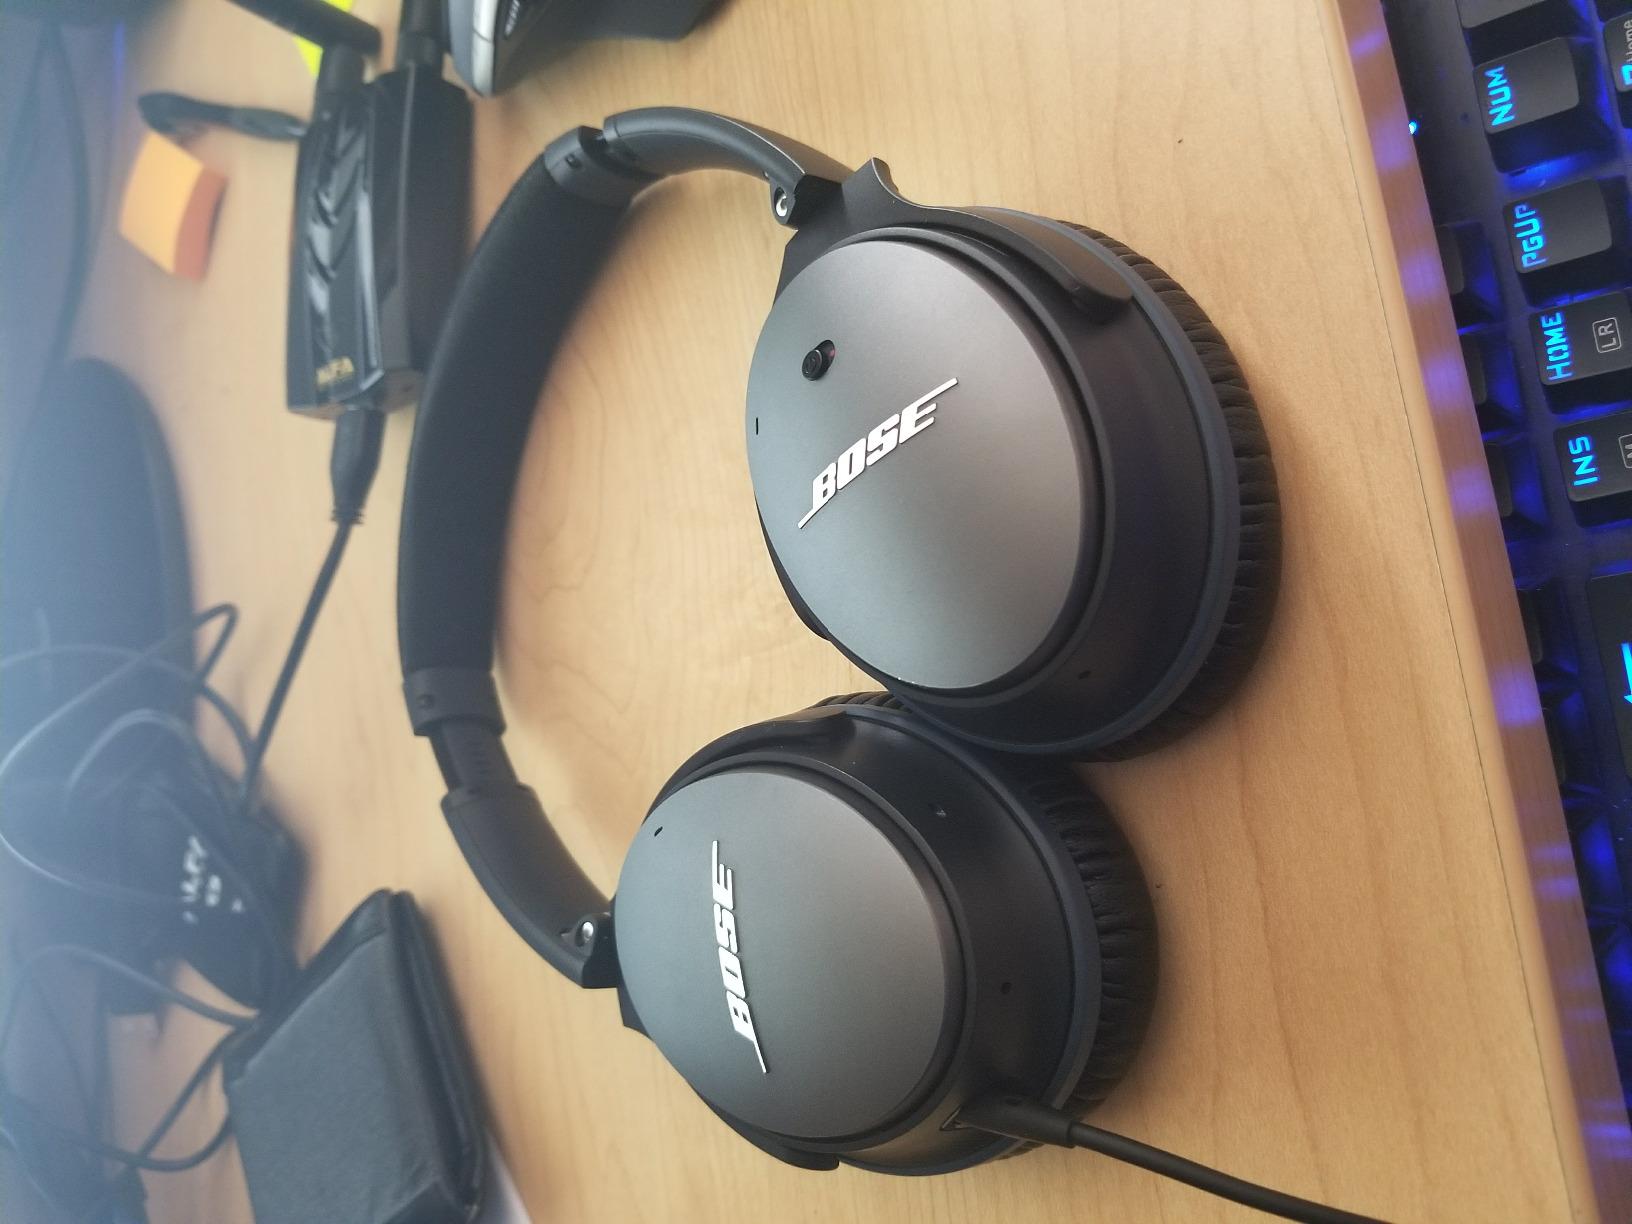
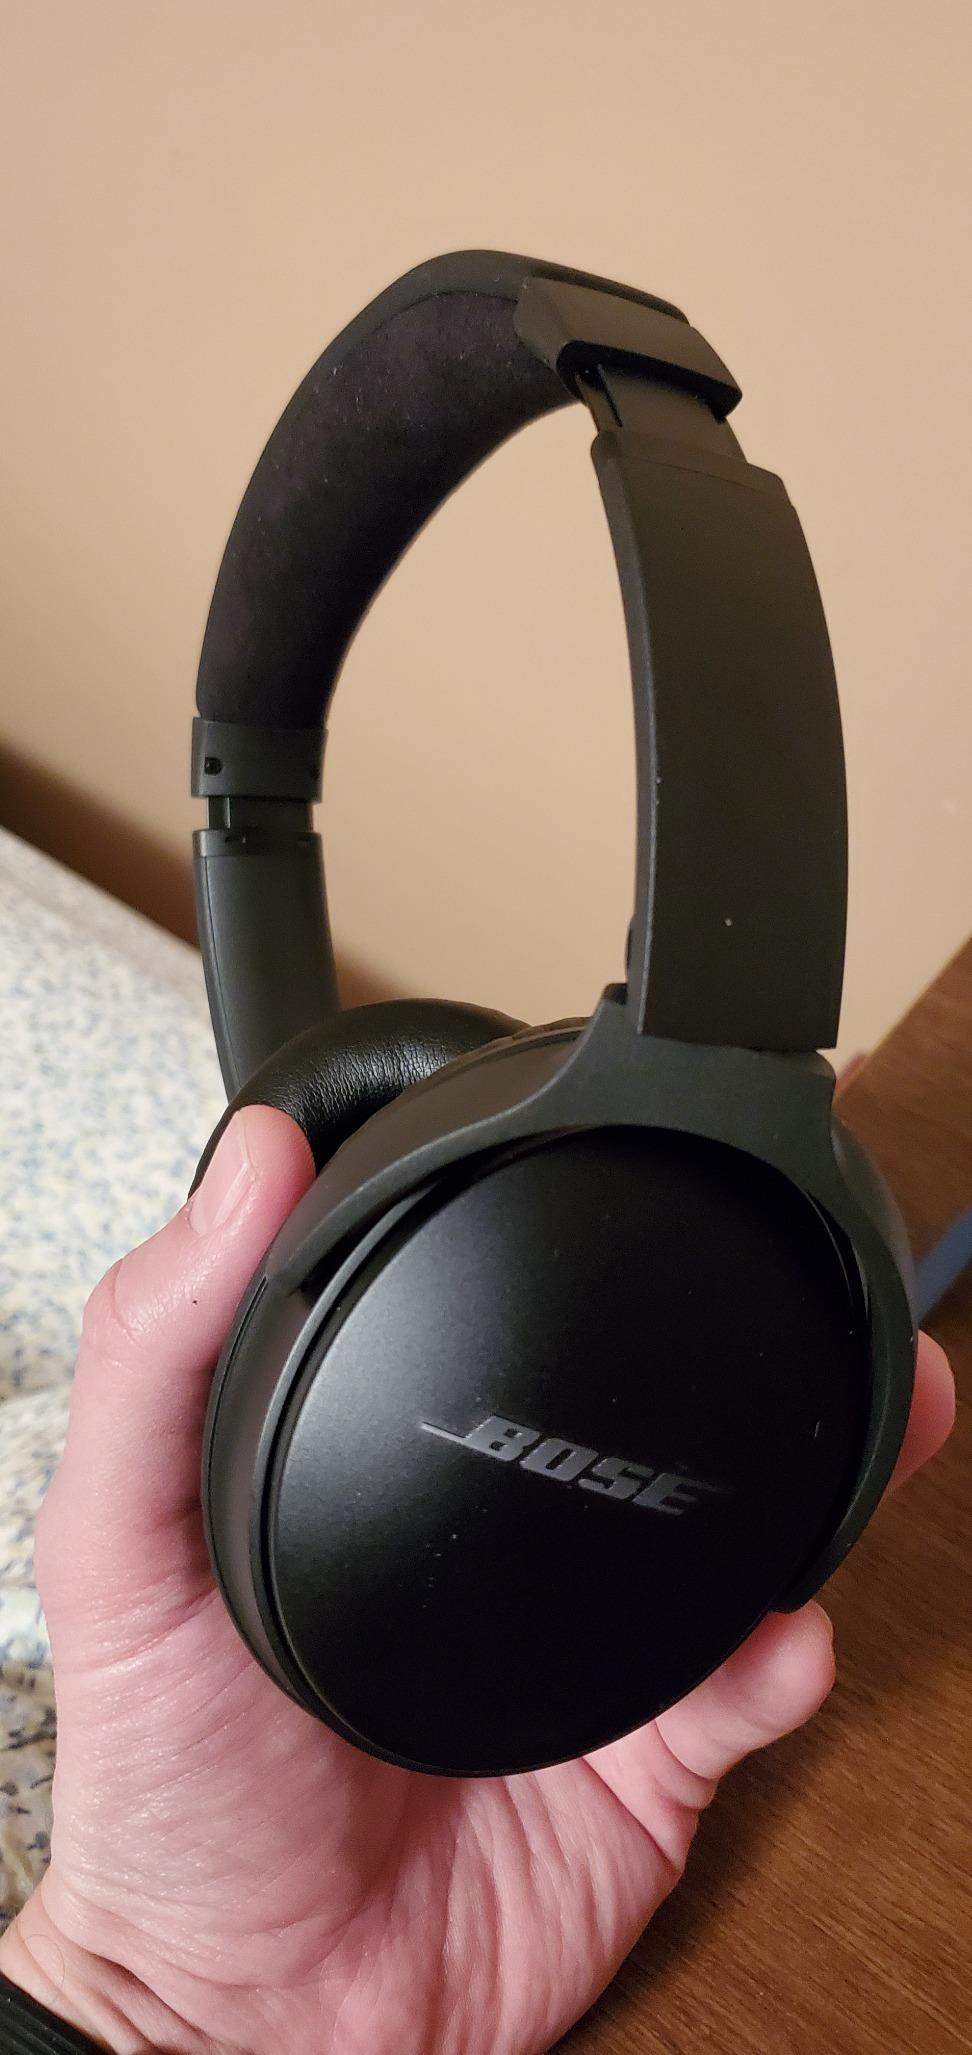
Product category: headphones
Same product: no